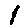
Label: 1